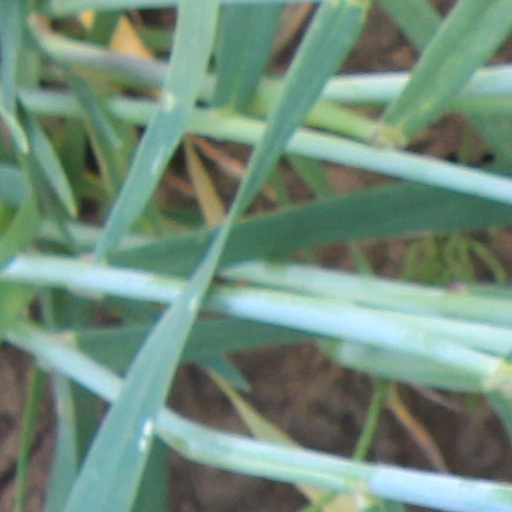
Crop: wheat